Madeira wine

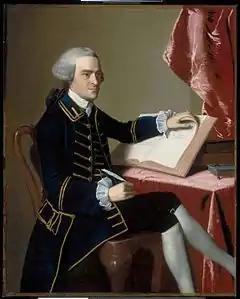
Full-length portrait of a young man seated at a table - he wears a finely tailored dark suit, knee breeches with white stockings, and a wig in the style of a European gentleman. He holds a quill pen in his right hand, and is turning the pages of a large book with the other hand.

Madeira was a very important wine in the history of the United States of America. No wine-quality grapes were grown among the thirteen colonies, so imports were needed, with a great focus on Madeira. One of the major events on the road to the American Revolution in which Madeira played a key role was the seizure of John Hancock's sloop by Boston customs officials on 9 May 1768. Hancock's boat was seized after he had unloaded a cargo of 25 pipes of Madeira, and a dispute arose over import duties. The seizure of "Liberty" caused riots to erupt in Boston.